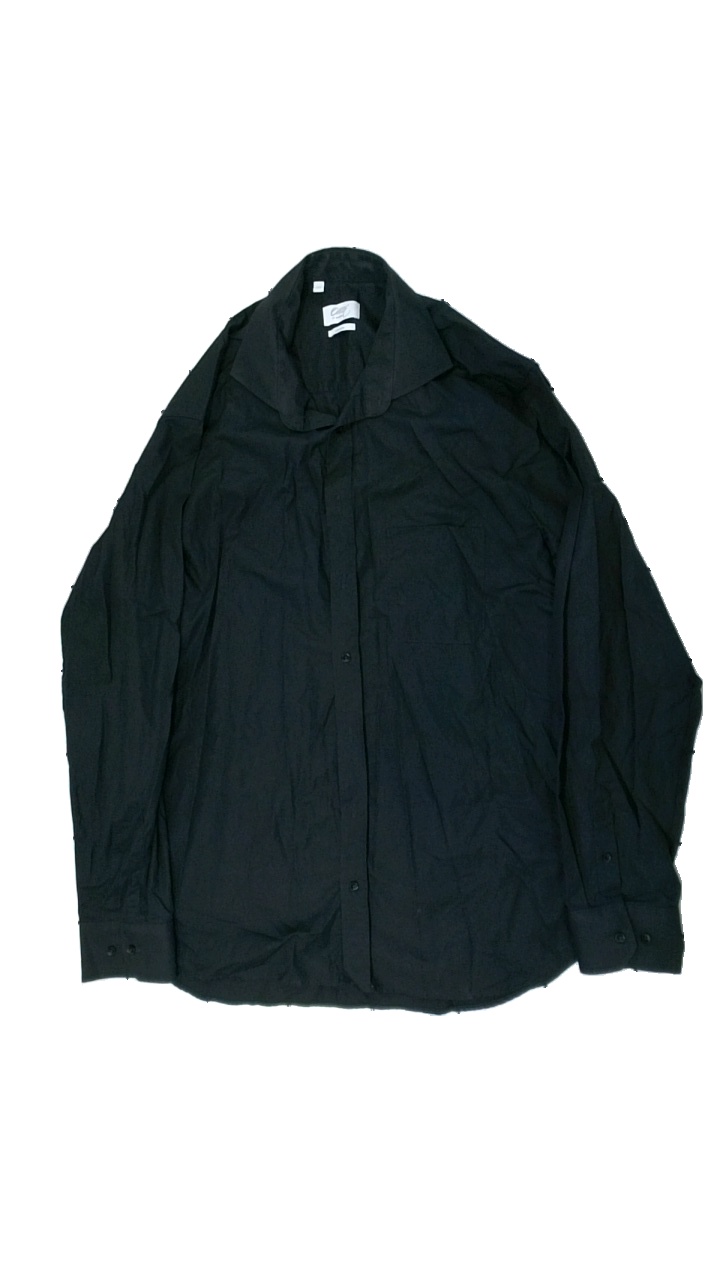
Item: Shirt (Men)
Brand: Oscar Of Sweden
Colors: Black
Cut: Regular
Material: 100% cotton
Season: All
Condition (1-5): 2
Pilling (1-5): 4
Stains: Major
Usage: Export
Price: <50